2009 swine flu pandemic in Spain

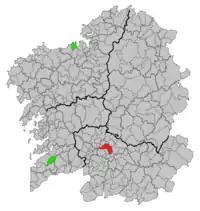

The first case of H1N1 in Galicia was recorded on 29 April 2009 in the province of Ourense, although it was not confirmed until several days later. The deceased was a woman who had recently travelled to Mexico.